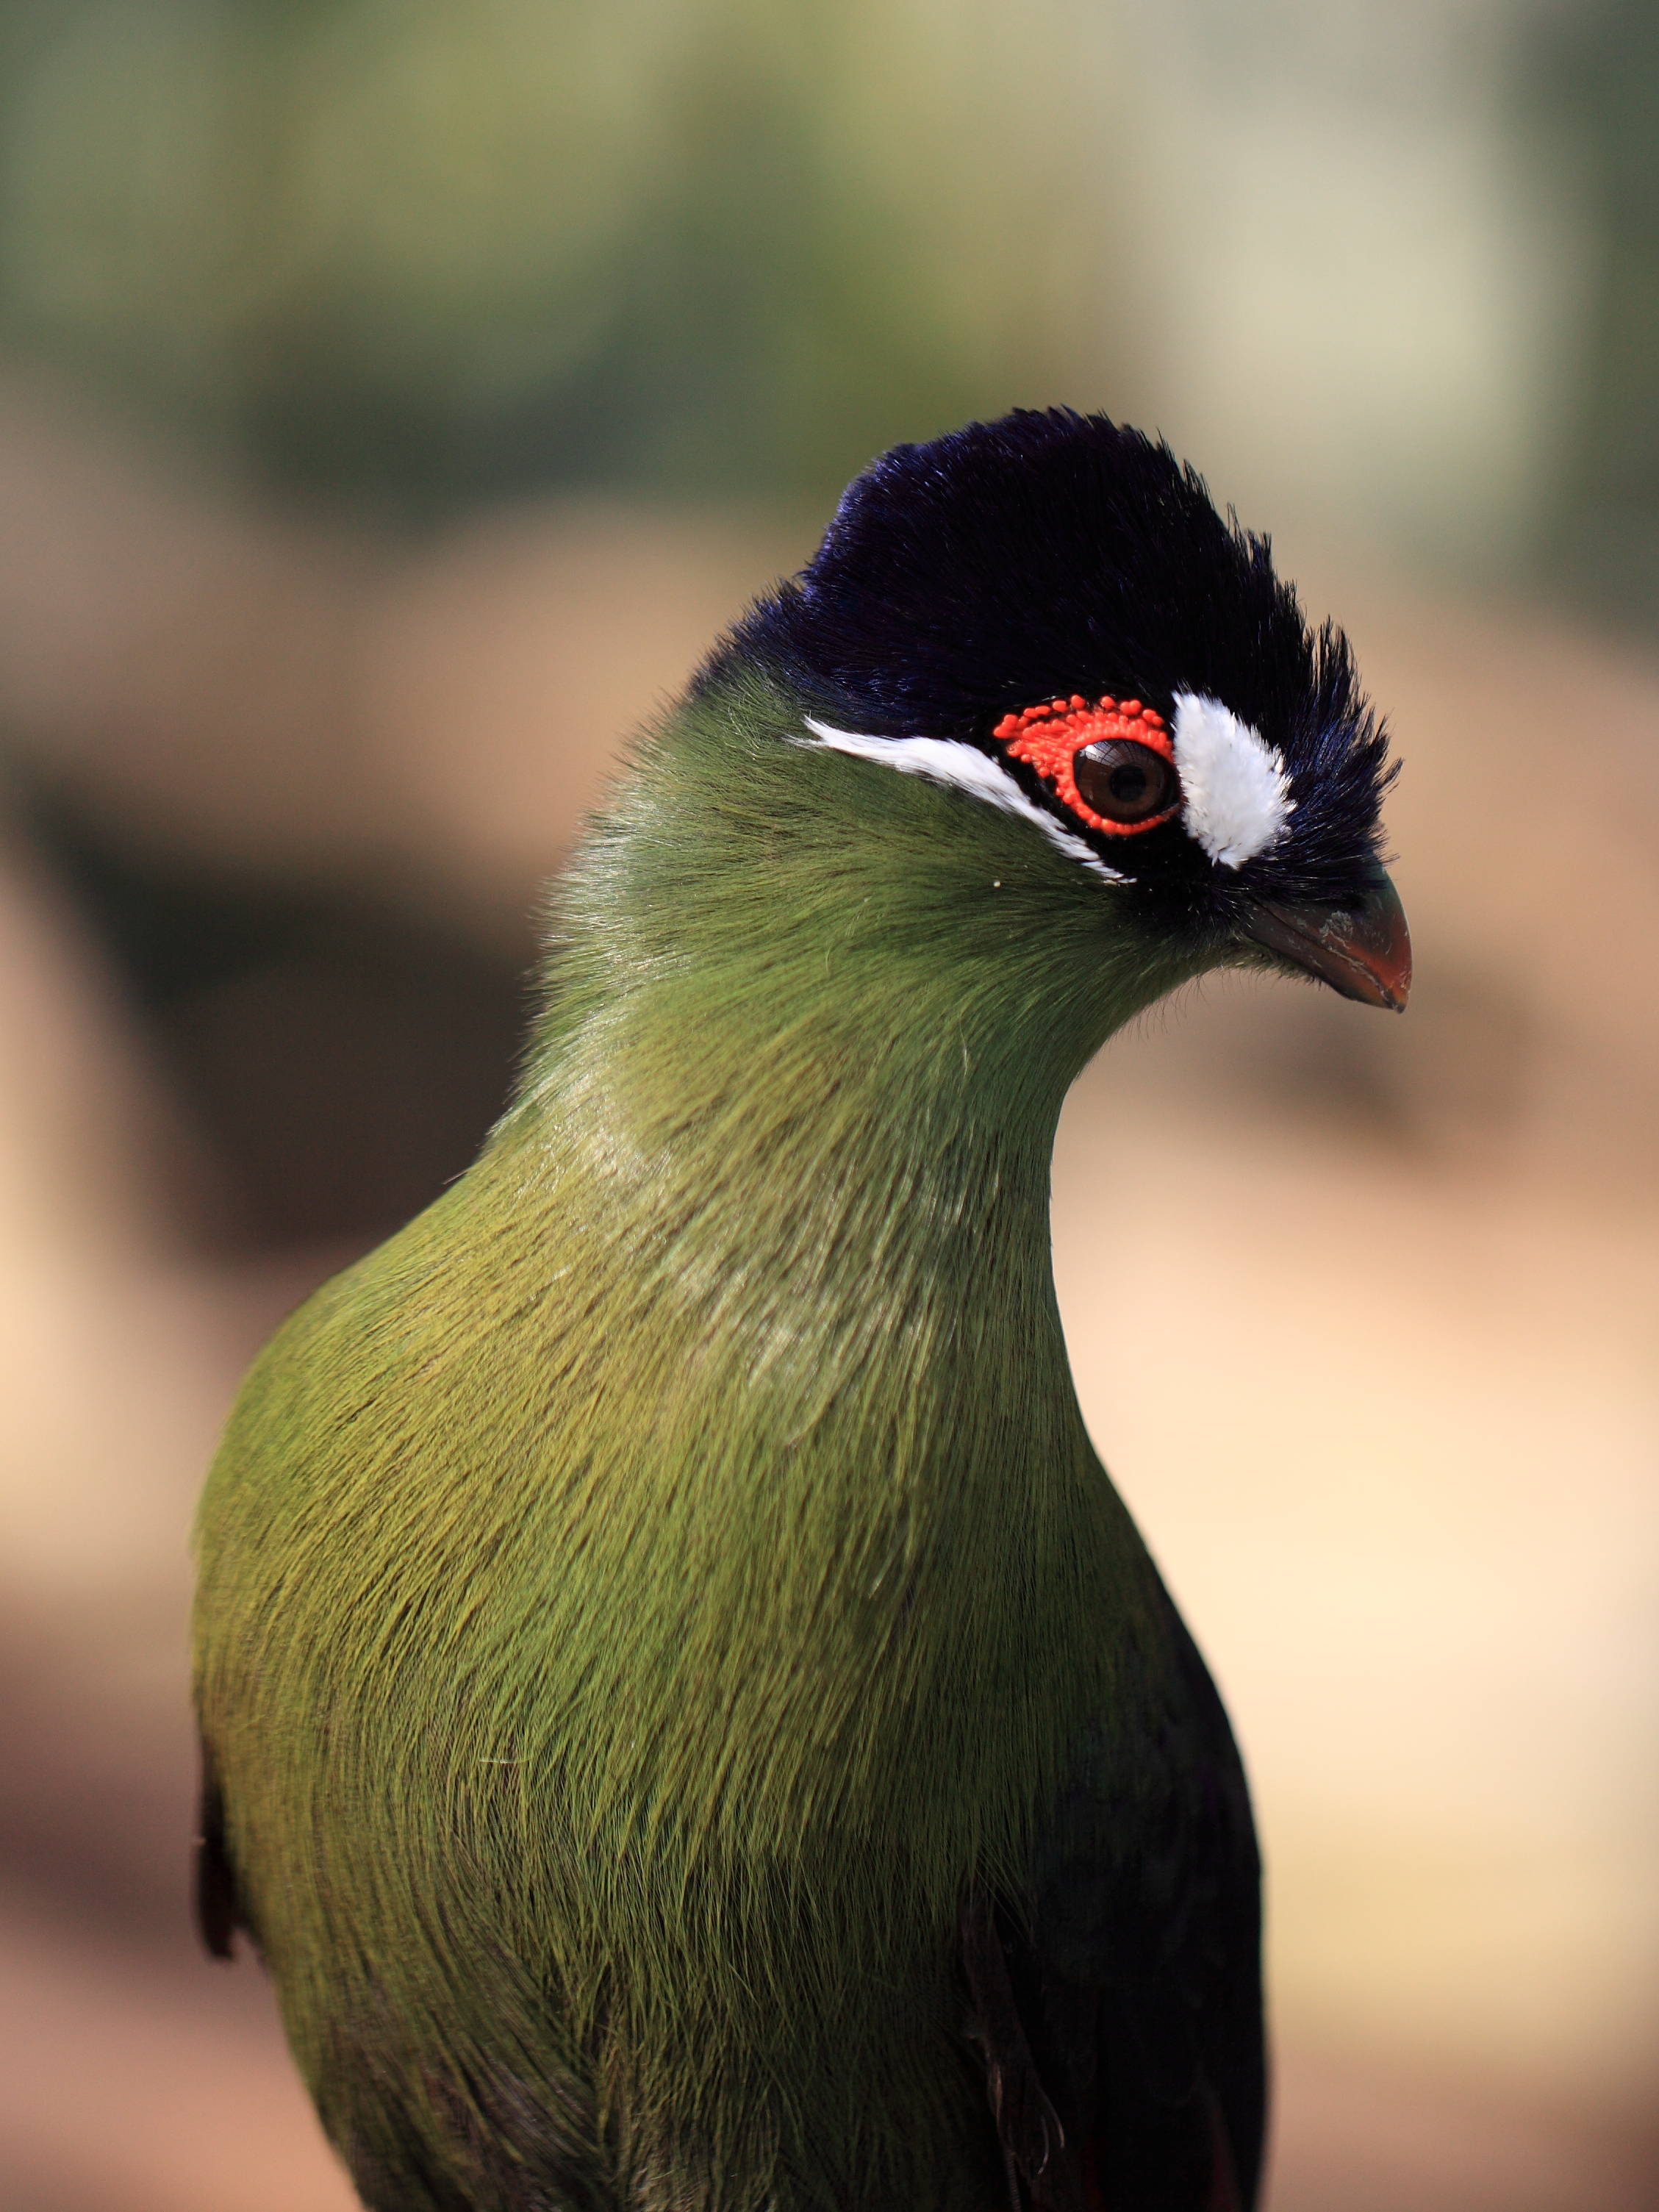
nature, bird, wildlife, high, beak, fauna, close up, vertebrate, 5d, hires, finch, markii, hi, res, resolution, shizuoka, kakegawa, kachoen, tauraco, macro photography, hartlaubsturaco, hartlaubi, taxonomy binomial tauracohartlaubi, perching bird